Ivo Sanader

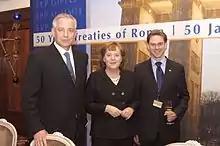
Sanader with Angela Merkel and Jyrki Katainen, at an EPP summit in 24 March 2007

"Nacional", an independent political weekly, reported Sanader was a part of two bankrupt businesses in Austria, and received bribes in 1995 and 1996 from a tycoon amounting to 800,000 DEM.